Tomaž Pandur

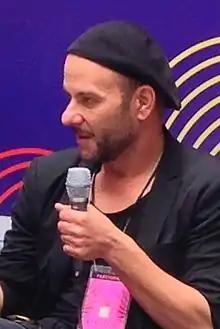
Pandur in Mexico during 2015

As a student of Maribor Grammar School No. 1 he established his own theatre group "Tespisov voz – Novo slovensko gledališče". He graduated on AGRTF in 1988. His "Scheherazade" (1988) was a sensation. In 1989 he became art director of the Drama section of the Maribor Slovene National Theatre. During this time his productions of "Hamlet", "Faust", "Carmen", and "Divine Comedy" has put it on the top of contemporary Slovenian director in theatre.